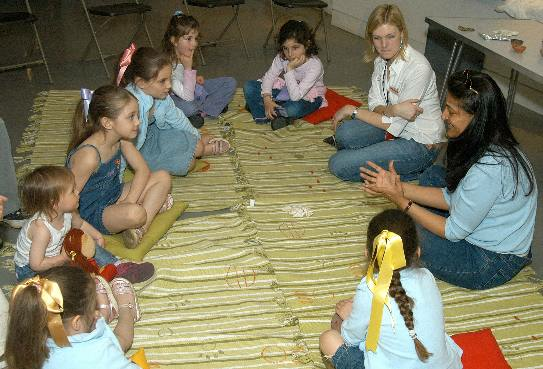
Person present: Yes